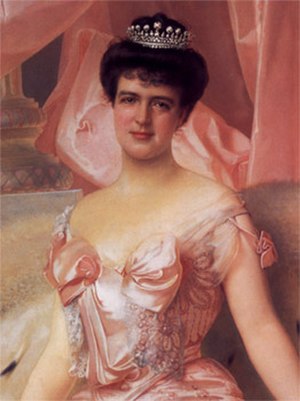
Amélie af Orléans
Portræt af Dronning Amélie udført af Vittorio Matteo Corcos, 1905.
Prinsesse Amélie af Orléans var en fransk prinsesse, der var dronning af Portugal fra 1889 til 1908 som ægtefælle til kong Karl 1. af Portugal. Hun var Portugals sidste dronning.